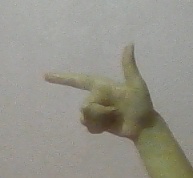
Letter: yaa